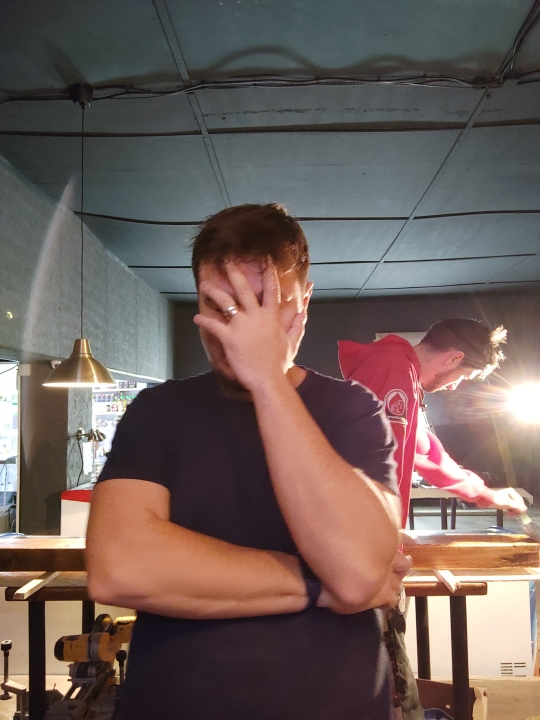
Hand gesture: no_gesture